House of Mitre Gjozinski and Velimir Čangovski

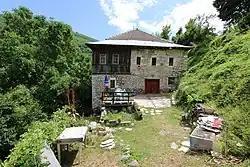

The House of Mitre Gjozinski and Velimir Čangovski, is a historical house in Galičnik that is listed as Cultural heritage of North Macedonia. It is in ownership of the families of Gjozinski and Čangovski.